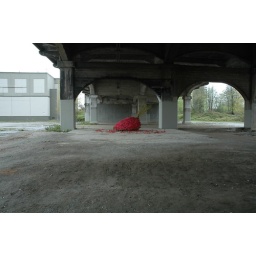
Willow was coverd with camellia flowers taken from a huge tree growing in my front yard.